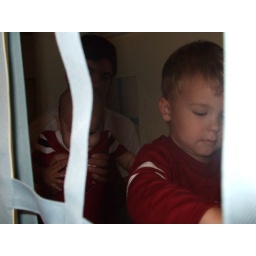
All three boys in the club house